Gajendra Thakur

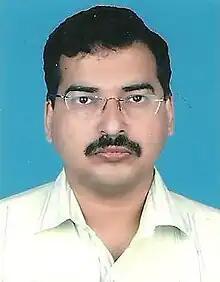
Gajendra Thakur at Madhubani, India

Gajendra Thakur (born 1971) is an Indian author. He writes in the Maithili language, a language spoken in Northern Bihar (of India) and South-Eastern Nepal. He is an author, lexicographer, historian (of Mithila- ancient Videha and of "Maithili"); and palaeographer, he has deciphered ancient and medieval palm leaf inscriptions in Tirhuta script of "Maithili" Language (Mithilakshar script). These panjis are genealogical records of Maithil Brahmin community of Mithila region and contain details of around 100 inter-caste marriages. Besides it provides written historical records of people and personalities, hitherto considered mythical ones. Besides he deciphered scripts inscribed on temples/ dilapidated buildings throughout the length and breadth of "Mithila".